Ōkunoshima

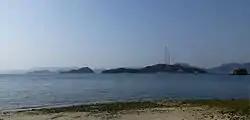
Ōkunoshima seen from the island of Ōmishima, in the southeast. The pylon on the right is 226 metres high, the tallest in Japan.

The island is connected to Takehara on the mainland by Chūshi Powerline Crossing, the tallest powerline in Japan.